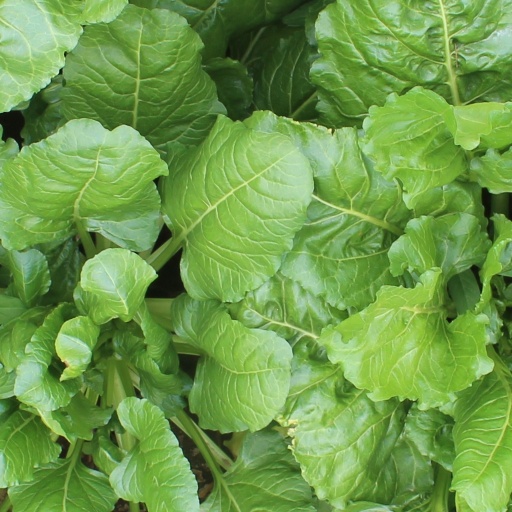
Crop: sugar beet